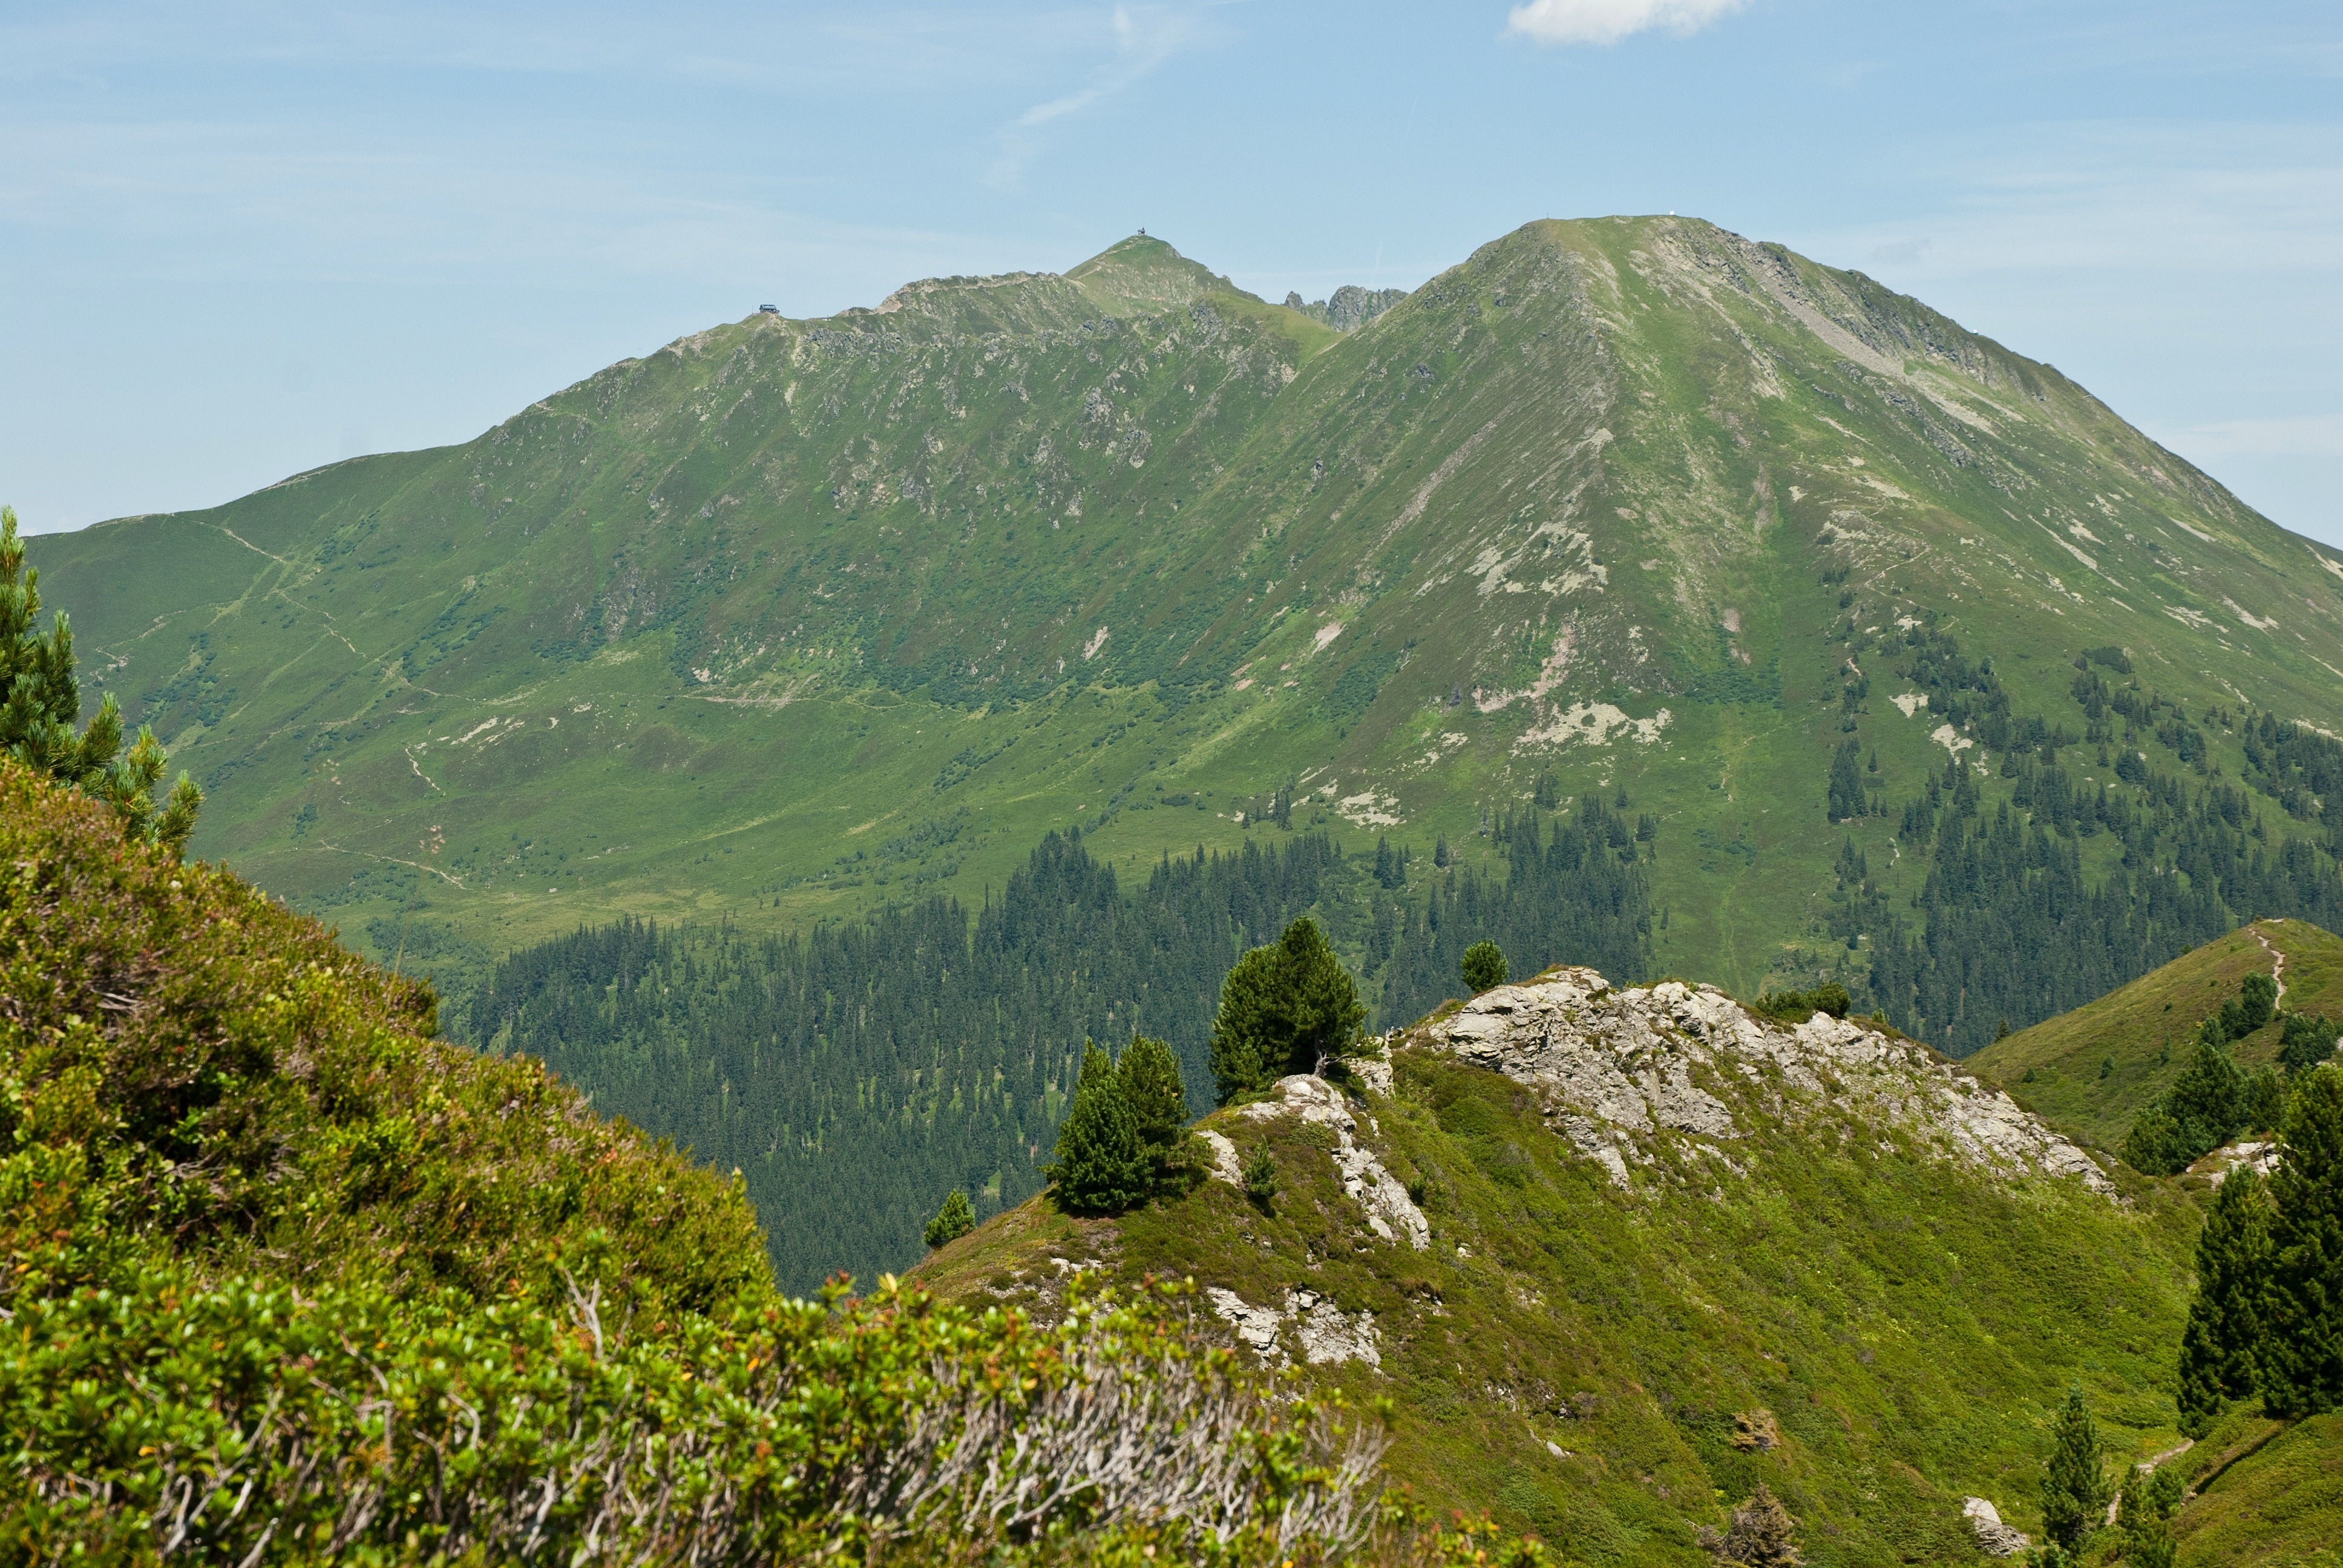
landscape, tree, nature, forest, wilderness, walking, mountain, snow, sky, trail, meadow, hill, adventure, valley, mountain range, summer, spring, scenic, highland, ridge, austria, trees, woods, outside, clouds, alps, ravine, plateau, vista, fell, loch, ecosystem, landform, mountain pass, geographical feature, mountainous landforms